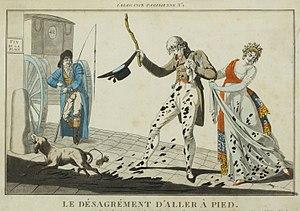
Caricature
Un piéton est une personne se déplaçant à pied, en marchant ou en courant, par opposition à celui qui utilise un véhicule : il s'agit donc d'un mode de transport dit « doux ». Sa vitesse est de l'ordre du mètre par seconde. En 2012, le record de la marche athlétique sur 50 km de route est de 3 h 42 soit 13,5 km/h de moyenne.